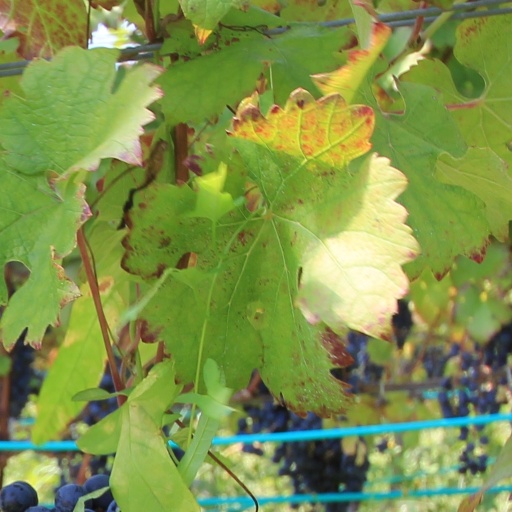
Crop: grape